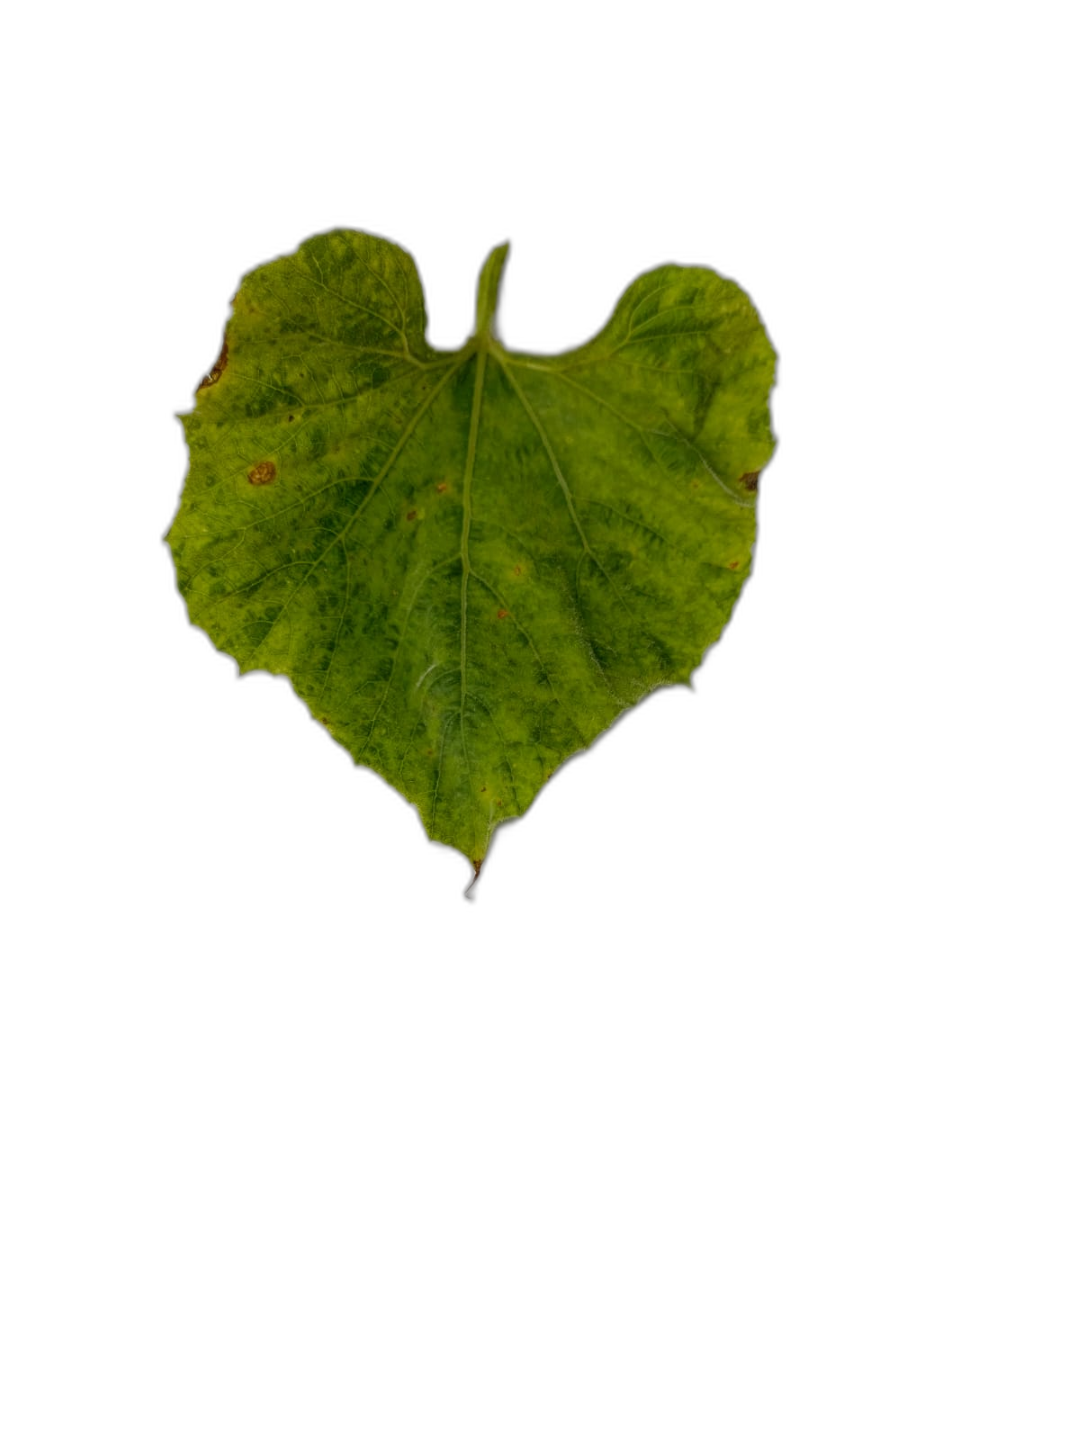
Crop: Bottle Gourd
Label: Mosaic_Virus